Thomas Donaghy School

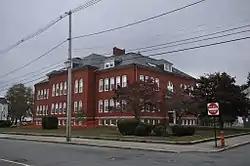

The Thomas Donaghy School is a historic school building at 68 South Street in New Bedford, Massachusetts. It is a two-story brick structure, roughly rectangular in shape, with a truncated hip roof pierced by hip roof dormers. Sections project on the eastern and western facades of the building. The Romanesque Revival-style school was designed by locally prominent architect Samuel C. Hunt, and built in 1905. It is the city's oldest surviving "modern" school building.